Mount Mayhew

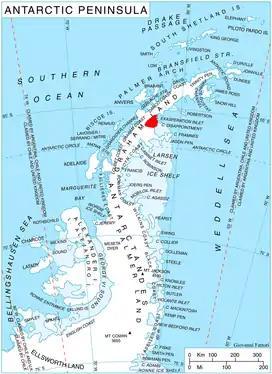
Location of Aristotle Mountains on the Antarctic Peninsula.

Mount Mayhew is a peak rising to in Taridin Ridge, between Pequod Glacier and Starbuck Glacier, in the Aristotle Mountains on the east side of Graham Land, Antarctica. The southwest face of the peak is rocky and very steep, while the northeast face is snow-covered. The name is one of several in the vicinity applied by the UK Antarctic Place-Names Committee from Herman Melville's "Moby-Dick", Mayhew being the captain of the "Jeroboam".